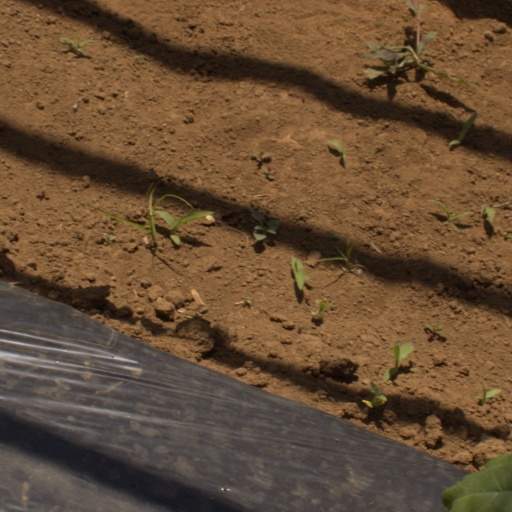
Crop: Jerusalem artichoke